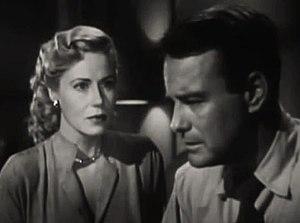
La Capture est un film américain réalisé par John Sturges, sorti en 1950.
Jacqueline White est une actrice américaine, née le 23 novembre 1922 à Beverly Hills, Los Angeles, Californie.